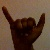
The image shows a hand gesture representing the letter 'Y' in Indian Sign Language.